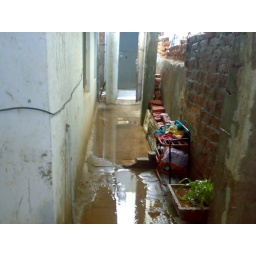
rain water collected in pits on the way to the bathroom 1